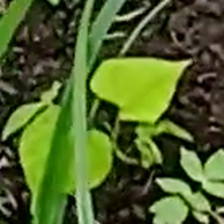
Weed species: Obscure_morning _glory(Ipomoea obscura)